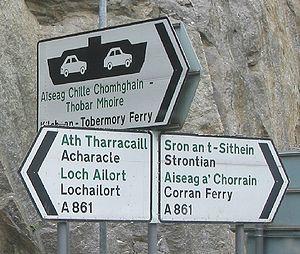
L'Écosse est l'une des quatre nations constitutives du Royaume-Uni, occupant le nord de la Grande-Bretagne, et comprenant également un ensemble de petits archipels parmi lesquels les Hébrides, les Orcades ou les Shetland. Le royaume d'Écosse était un État souverain jusqu'au 1ᵉʳ mai 1707, date à laquelle l'Acte d'Union l'unifie au royaume d'Angleterre pour créer le royaume de Grande-Bretagne. L'Écosse est l'une des six nations celtiques.
Le gaélique écossais est une langue appartenant à la branche gaélique des langues celtiques, lesquelles se rattachent elles-mêmes à la famille des langues indo-européennes. Il est principalement parlé en Écosse dans les Highlands et les Hébrides. Il est également pratiqué par quelques communautés de Nouvelle-Écosse au Canada, surtout dans l'île du Cap-Breton, du fait de l'émigration de paysans écossais expulsés par de grands propriétaires terriens au XIXᵉ siècle ; cette forme de la langue est devenue le gaélique canadien.
La signalisation bilingue consiste en la représentation sur un même panneau de signalisation d'inscriptions en deux langues ou plus. Son utilisation est réglementairement réservée à des situations locales où est en vigueur le bilinguisme administratif ou bien où il existe un important trafic touristique ou commercial ; on en trouve parfois aussi dans les quartiers où la proportion d'immigrés originaires d'une même zone linguistique est élevée. Dans un sens plus extensif, elle inclut, dans les régions où coexistent des langues transcrites en alphabets non latins, la translittération des toponymes et l'éventuelle traduction des textes complémentaires. La tendance générale est plutôt de remplacer les informations qui devraient être fournies en plusieurs langues par des symboles et des pictogrammes standardisés au niveau international et représentatifs du contenu de l'information. L'emploi de la signalisation bilingue est sans doute le principal instrument symbolique de perception et d'institutionnalisation de la réalité bilingue d'un territoire.